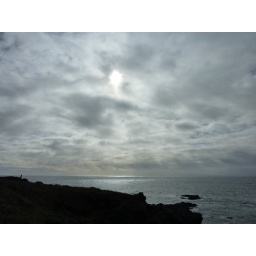
12/30 Gray sky over water